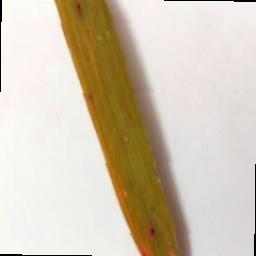
Label: Rice___Brown_Spot